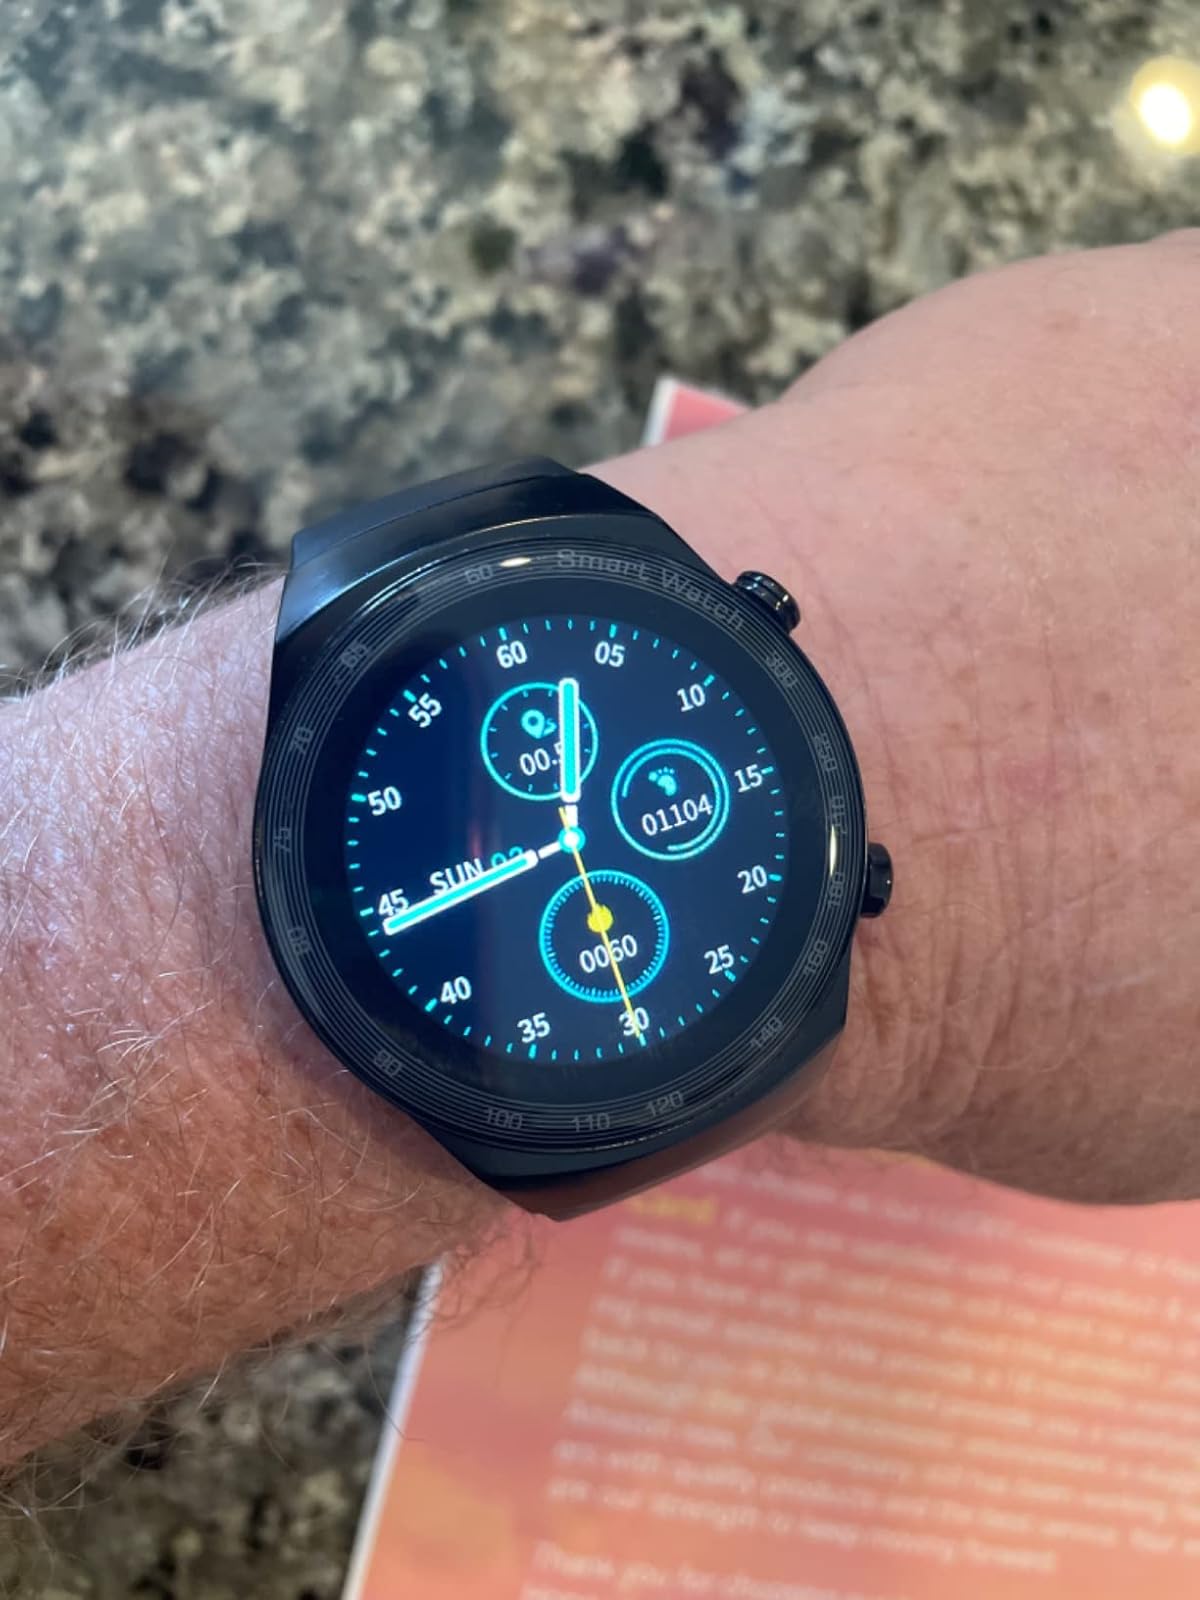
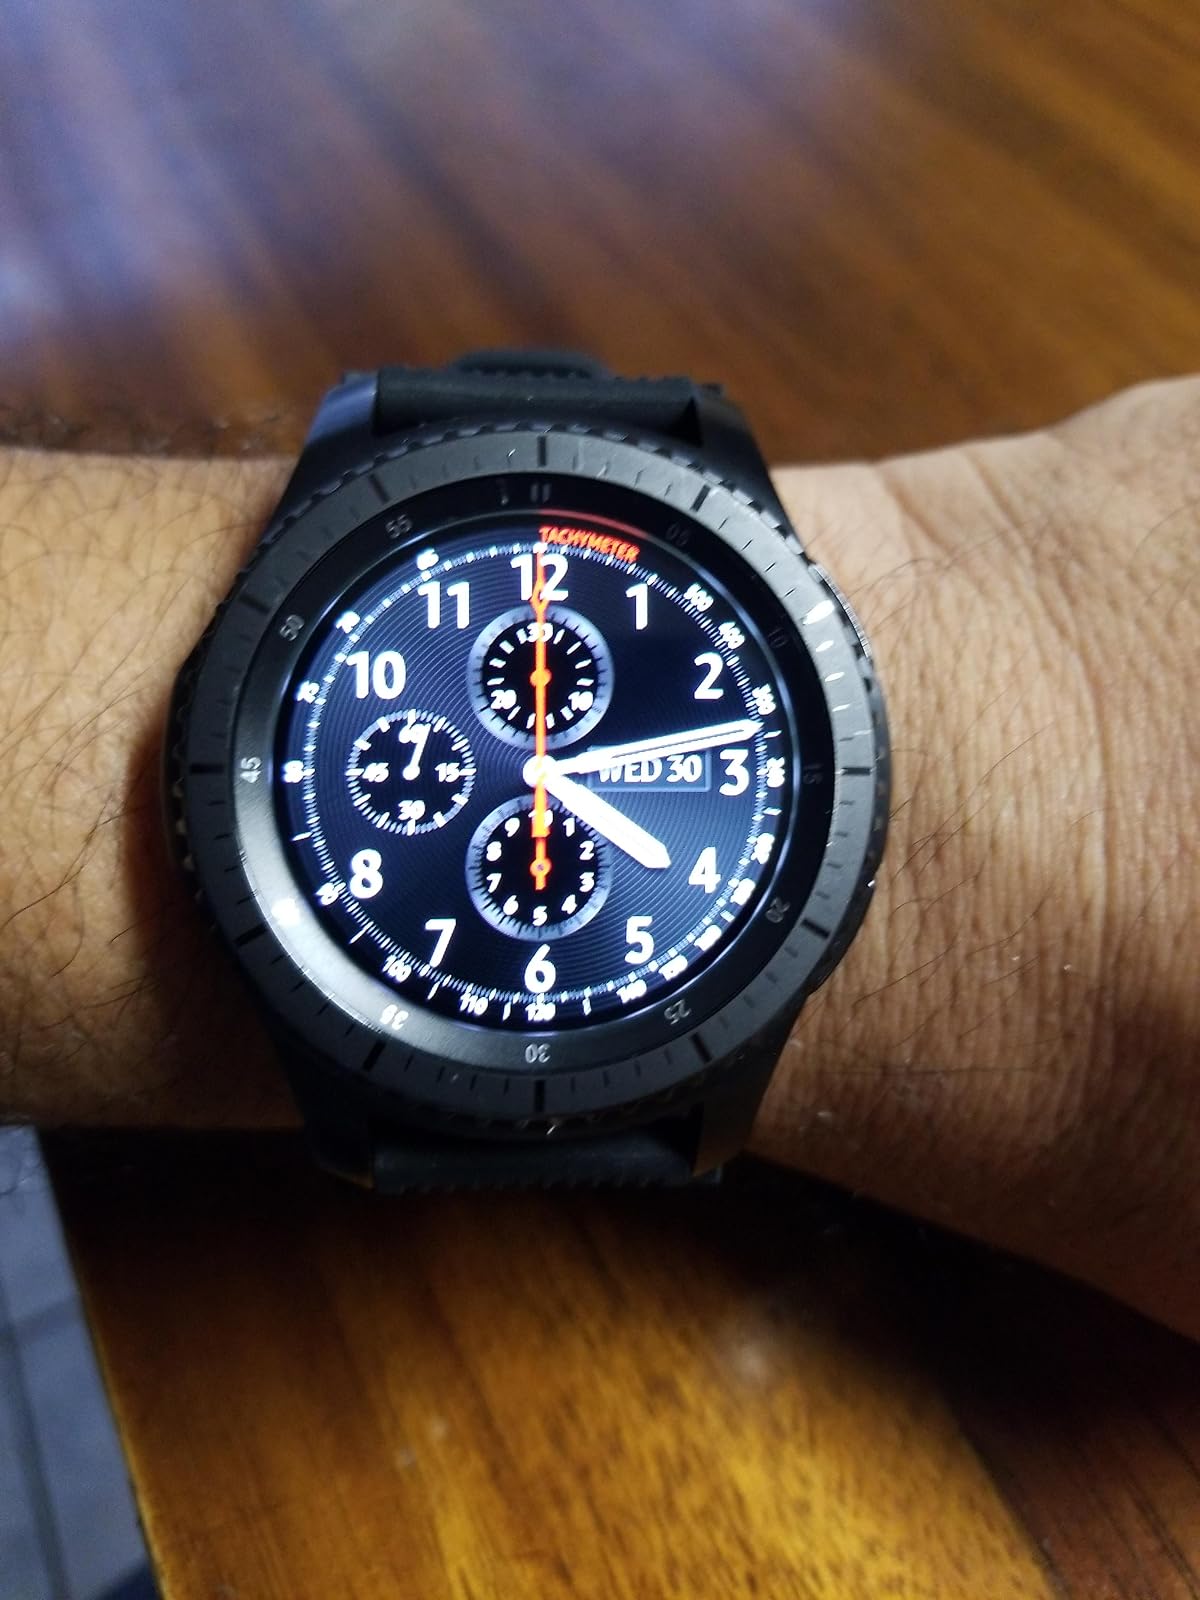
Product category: smartwatch
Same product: no